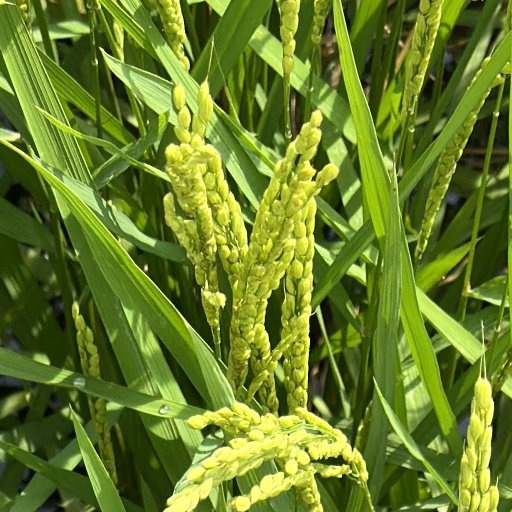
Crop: rice